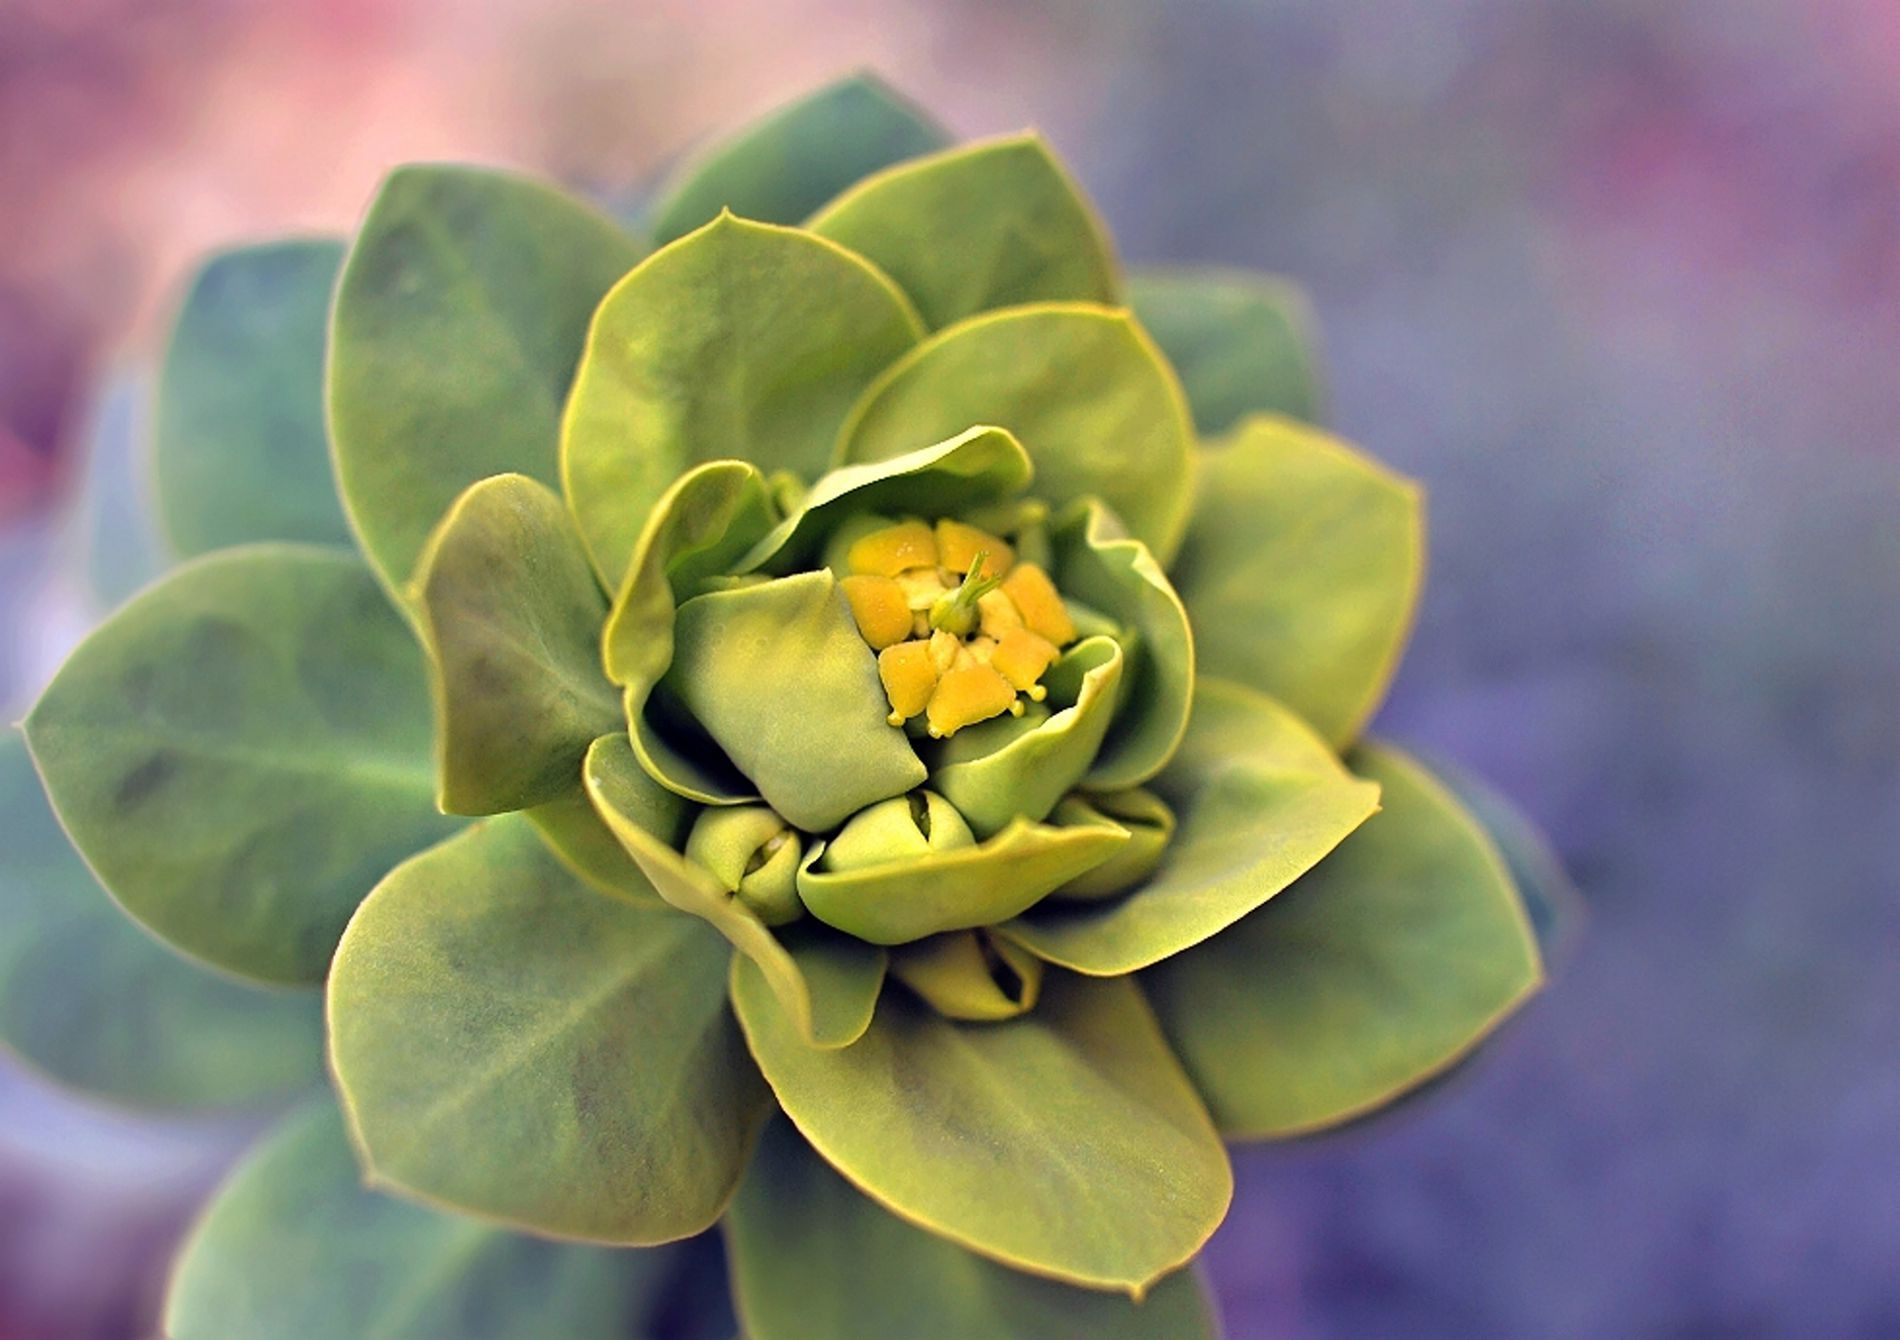
A strong succulent
This photo about green plant. The plant is a succulent, which means it has thick, soft leaves that hold water inside. Succulents don’t need a lot of water . The leaves are light green and shaped like little petals .The background is blurry, with soft shades of purple and pink, which makes the plant stand out more.
The lighting is soft and natural, not too bright, giving the whole picture a calm and peaceful feeling.This photo is taken from above the plant, so we are looking down at it from the top. It’s very clear and sharp in the middle , and a bit blurry around the edges. .
Labels: Bud, Flower, Plant, Sprout, Leaf, Food, Fruit, Pear, Produce, Dahlia, Artichoke, Vegetable, Petal, Pollen, Green, Blury Background, succulent
Camera: NIKON CORPORATION NIKON D3000
Aperture: F4
Exposure: 1/320 sec
ISO: 100
Focal length: 35.0 mm